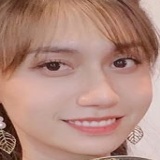
ca sĩ Lynk Lee